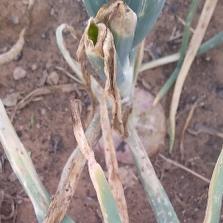
Crop: Onion
Condition: alternaria-d